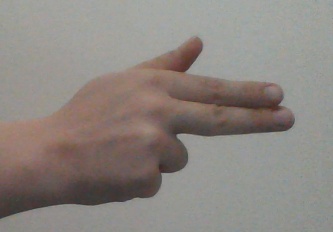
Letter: ghain